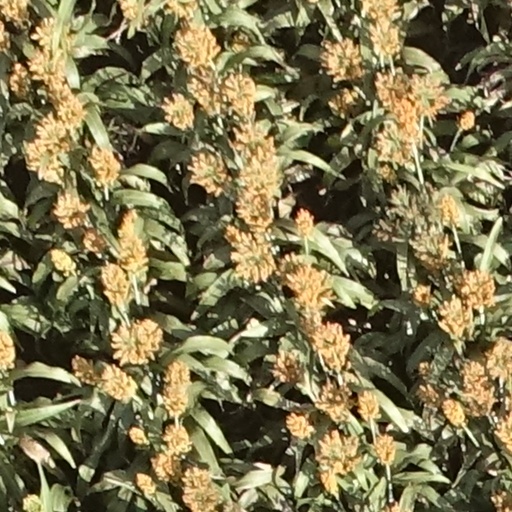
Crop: sorghum